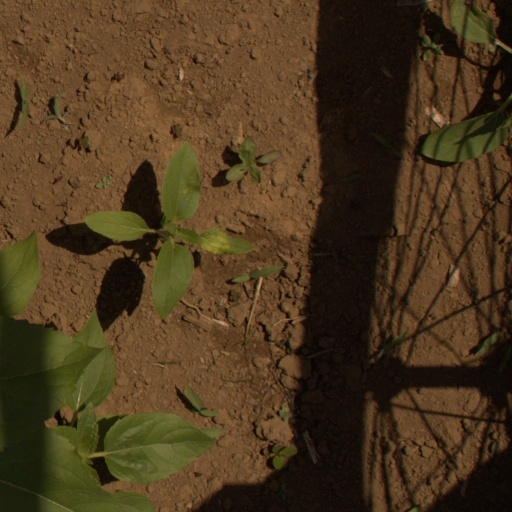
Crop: Jerusalem artichoke